List of Game of Thrones characters

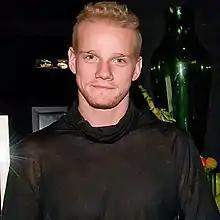
Yuri Kolokolnikov

is a red priest who follows the same religion as Melisandre. He later joins the "Brotherhood Without Banners". Thoros was a famous warrior who fought during the Greyjoy rebellion where he wielded a flaming sword in battle. Thoros was initially sent to Westeros as a missionary, to convince King Robert Baratheon to convert to the worship of the Lord of Light, but he became absorbed in the hedonism of Robert's court, which led him to lose his faith and become a drunkard. Thoros' faith was renewed during the War of Five Kings when he was able to resurrect his friend Beric using what he believed to be a mundane funeral rite. Since then, Thoros has stayed beside Beric, resurrecting him several more times, though at the cost of some of his memories each time. In the sixth season, he and Beric persuade Sandor Clegane to join their cause, since they are heading North to aid Jon Snow against the White Walkers. In the seventh season, trying to go around the end of the Wall at Eastwatch, the three are captured by a suspicious Tormund Giantsbane and imprisoned. They later join Jon Snow's raiding party on their mission to capture a wight, in which Thoros is killed by an undead polar bear.